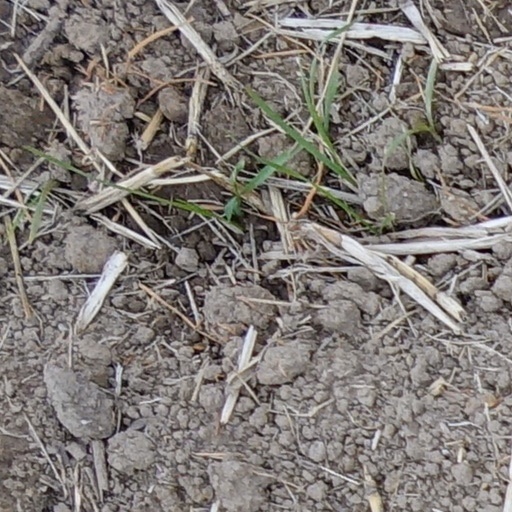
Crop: wheat